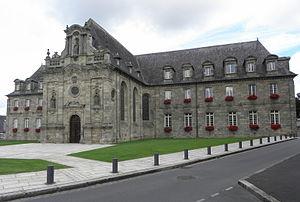
Hôtel de Ville de Guingamp (22).
Guingamp /gɛ̃.gɑ̃/ est une commune française située dans le département des Côtes-d'Armor, en région Bretagne.
Le Sentier de grande randonnée 34a est un sentier de grande randonnée qui traverse le département des Côtes-d'Armor du hameau de Bréhec à Gurunhuel.